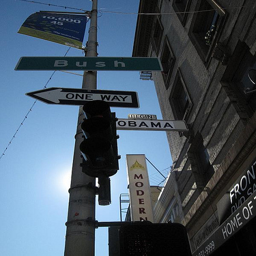
One way sign on light pole onto Bush from Obama.
Street signs showing Bush street, a one way sign, and Obama street beginning.
Street signs that are named after famous politicians.
Two street signs reading Bush and Obama.
a pole with signs and lights next to a building